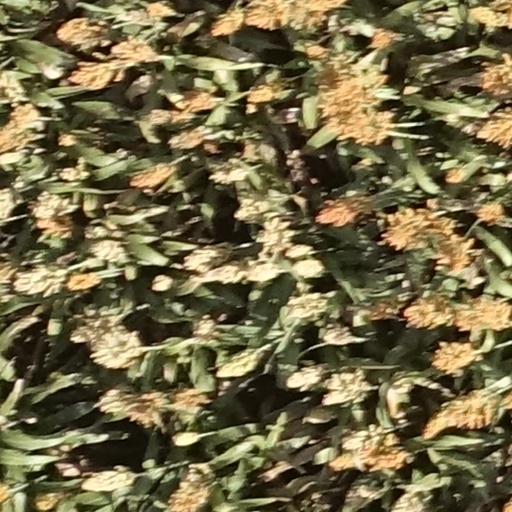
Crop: sorghum